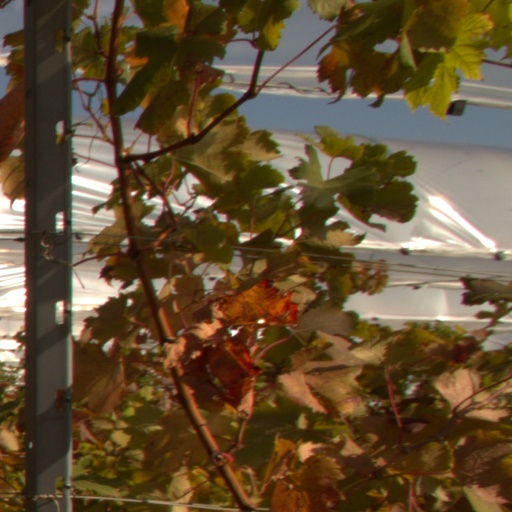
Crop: grape